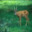
Label: deer